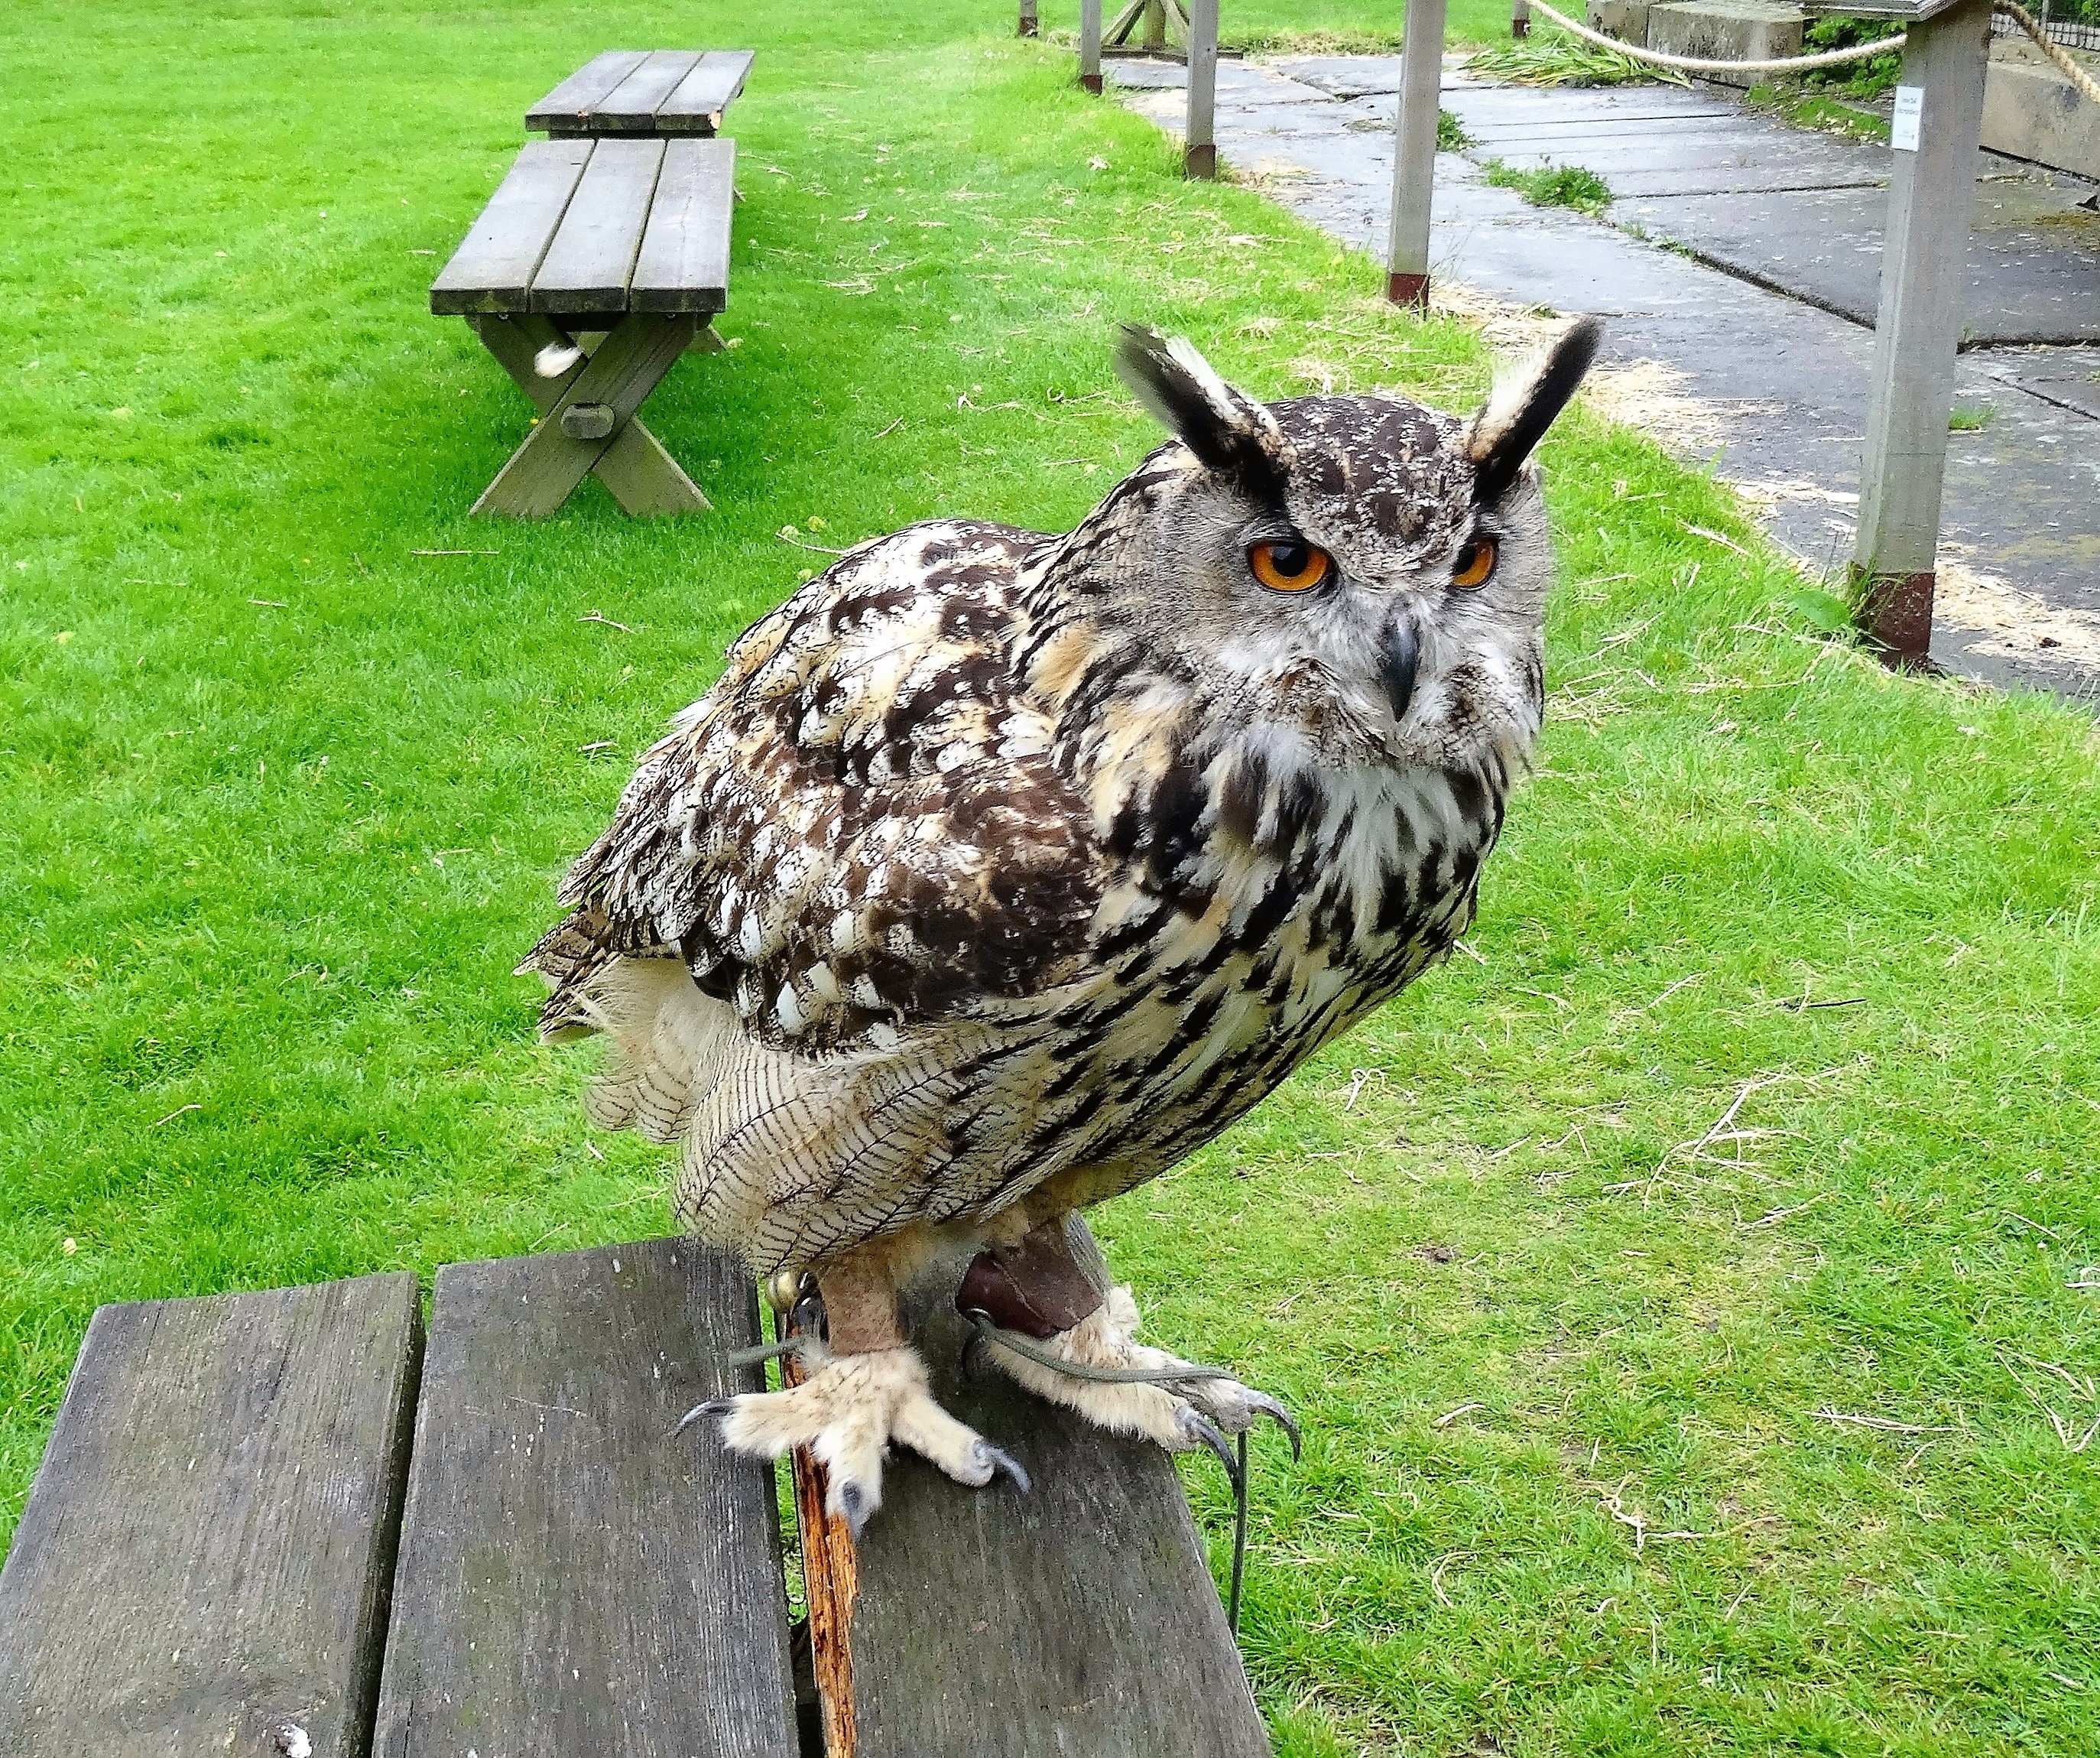
nature, bird, animal, wildlife, zoo, beak, eagle, predator, owl, feather, fauna, raptor, plumage, bird of prey, outdoors, eyes, vertebrate, big, nocturnal, eurasian, prey, falconry, eagle owl